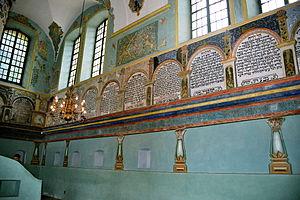
La synagogue de Łańcut est une synagogue de style baroque de la ville de Łańcut en Pologne.